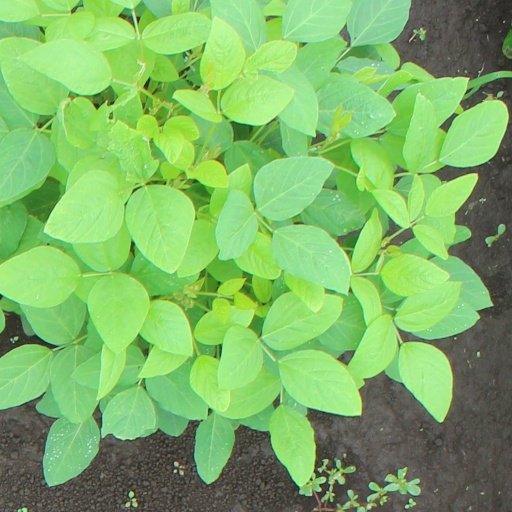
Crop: soybean